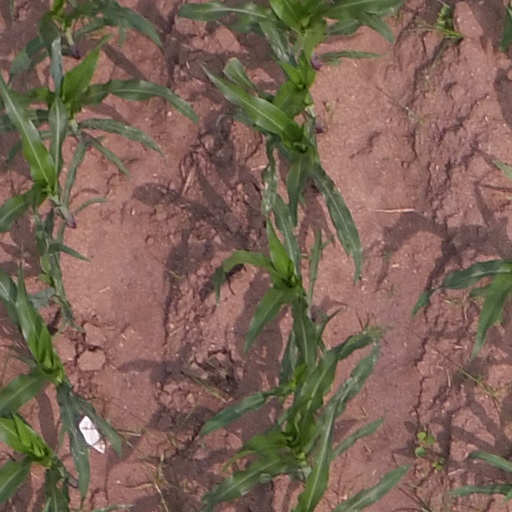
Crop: maize; corn